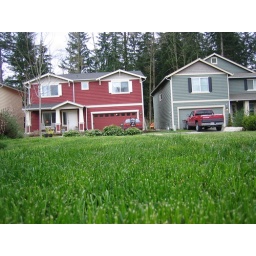
I fell down while walking around the house so I figured I would just take a picture from the ground.